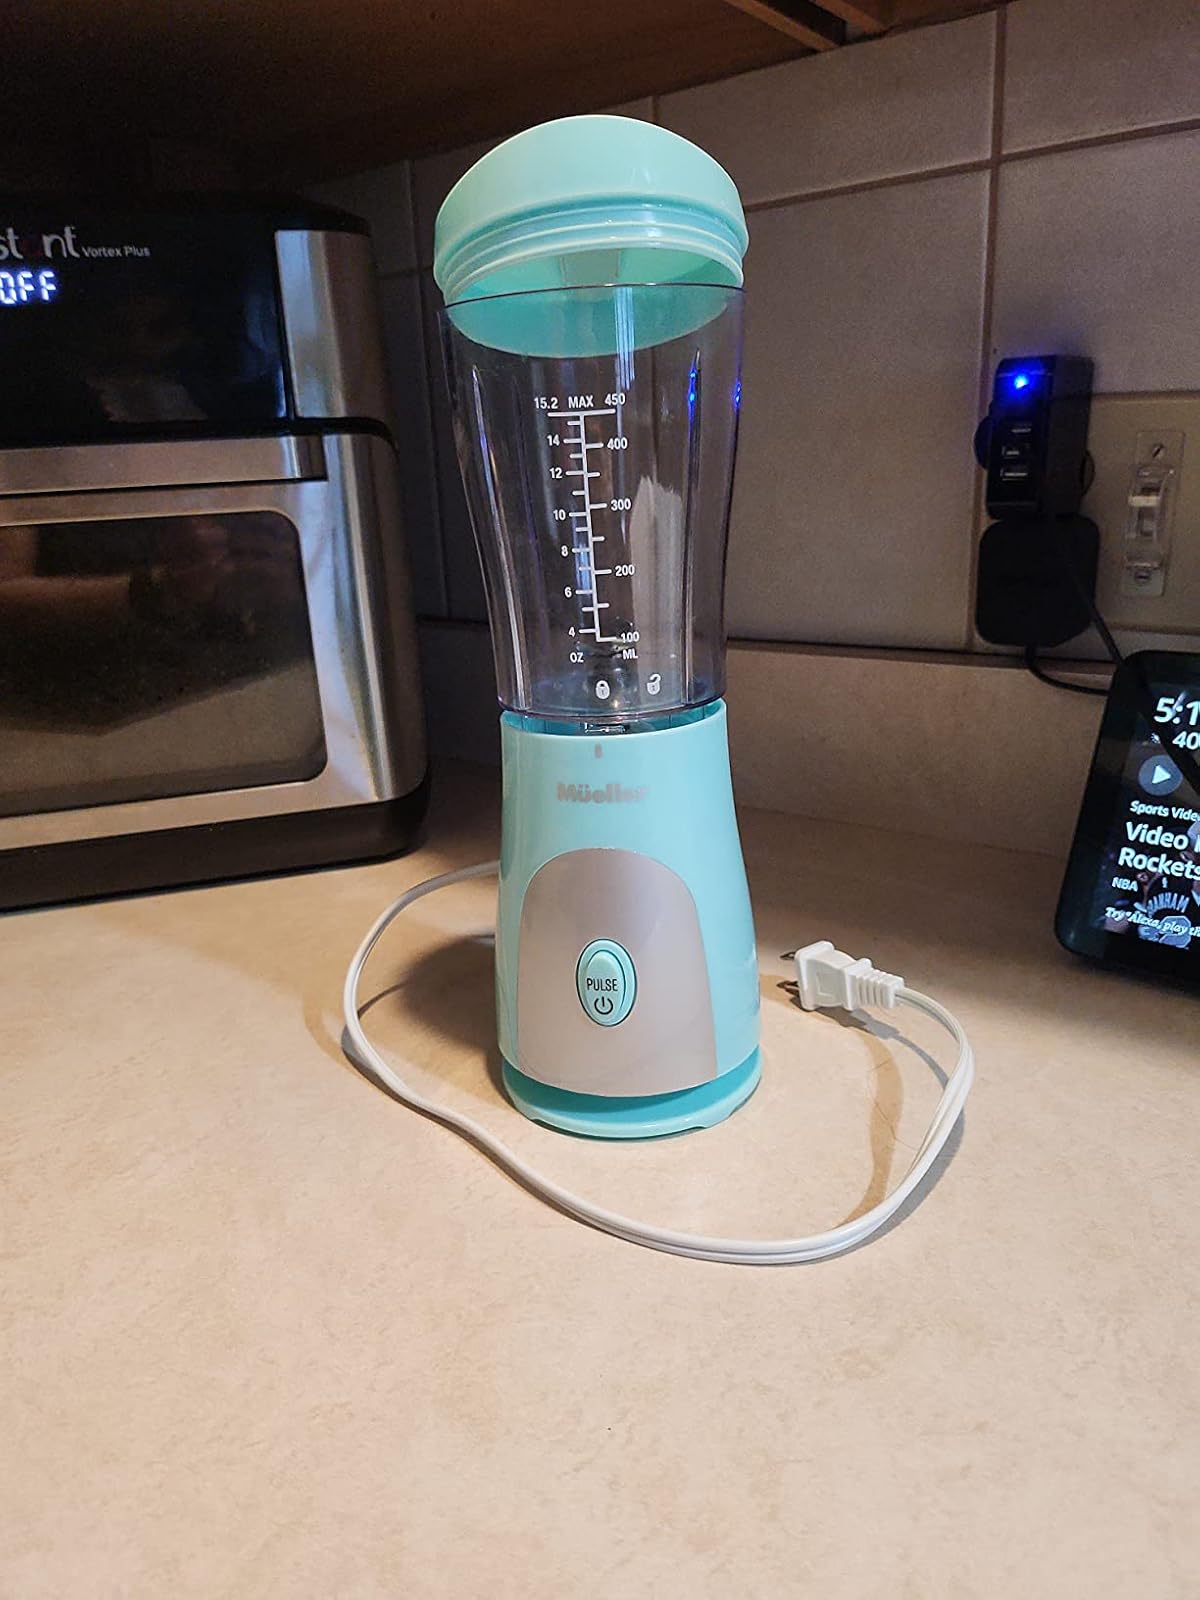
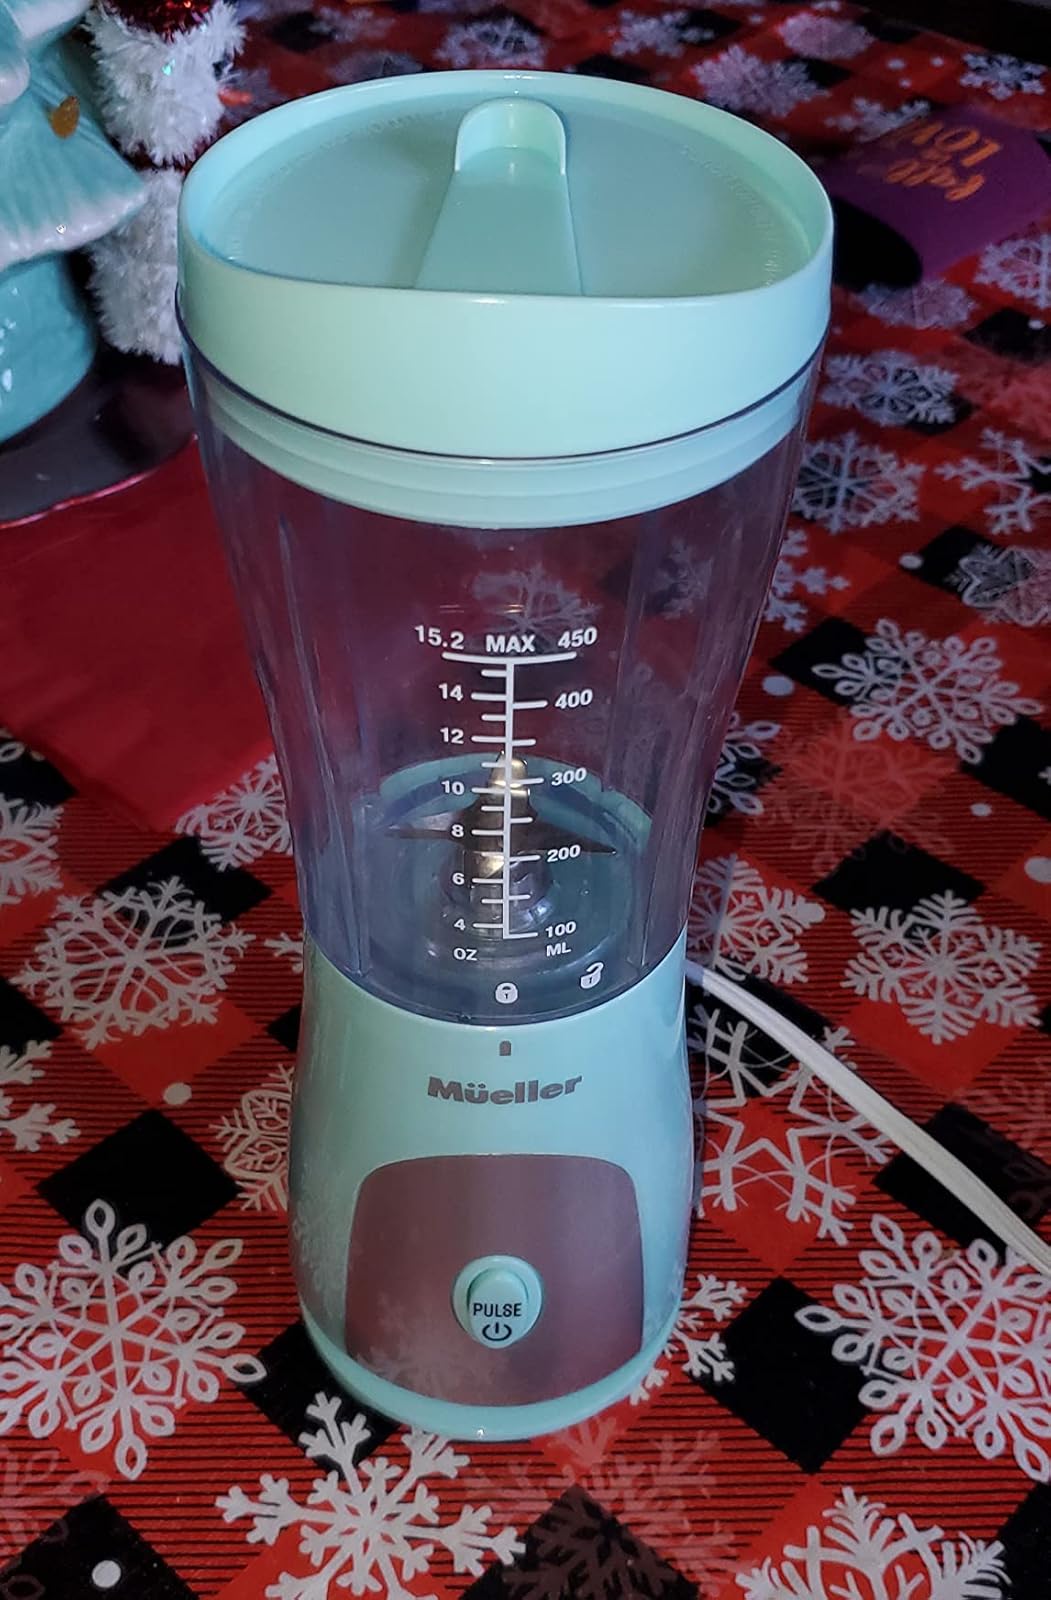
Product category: items_blender
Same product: yes